Drama

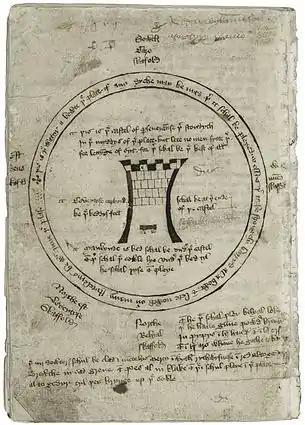
Stage drawing from a 15th-century vernacular morality play "The Castle of Perseverance" (as found in the Macro Manuscript)

Beginning in the early Middle Ages, churches staged dramatised versions of biblical events, known as liturgical dramas, to enliven annual celebrations. The earliest example is the Easter trope "Whom do you Seek? (Quem-Quaeritis)". Two groups would sing responsively in Latin, though no impersonation of characters was involved. By the 11th century, it had spread through Europe to Russia, Scandinavia, and Italy; excluding Islamic-era Spain.